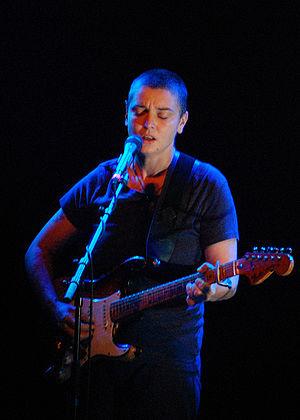
Keltia Musique est un label indépendant de production et de distribution discographiques spécialisé en musiques bretonnes et celtiques, fondé en 1978 à Quimper en Bretagne, par l’un des pionniers en matière de diffusion de la musique bretonne, le sonneur Hervé Le Meur, qui s’est investi sans relâche dans le développement et la promotion de la musique bretonne.
Blood Sugar Sex Magik est le cinquième album studio du groupe californien de funk rock Red Hot Chili Peppers sorti le 24 septembre 1991 sur le label Warner Bros. Records. Après sept ans de contrat avec EMI, le quatuor décide de changer de label et souhaite s'engager avec Sony BMG/Epic Records dans un premier temps mais, les négociations prenant trop de temps, signe finalement avec Warner Bros. Les membres enregistrent ensuite pendant un mois avec le producteur Rick Rubin dans un vieux manoir sur les hauteurs de Los Angeles aménagé en studio pour l'occasion. Ils recourent moins aux jam sessions pour le composer, simplifient leur manière de jouer et ouvrent leurs horizons musicaux pour proposer des chansons plus attrayantes.